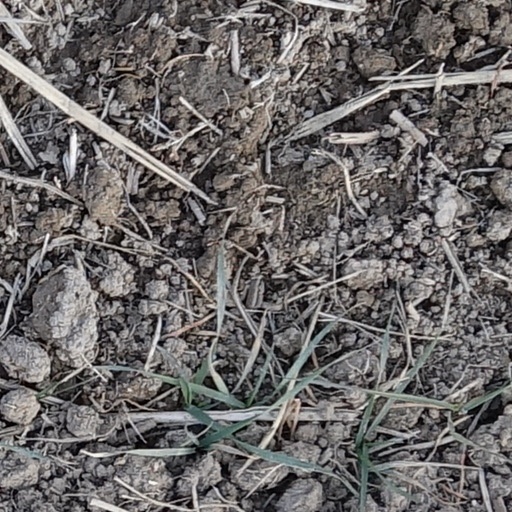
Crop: wheat